Fairford stained glass

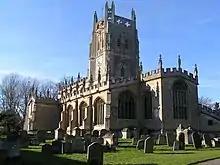
St Mary's Church, Fairford, Gloucestershire, built by John Tame (d.1500), consecrated in 1497. Viewed from south-east. Home of the Fairford stained glass windows

The Fairford stained glass is a set of 28 pre-Reformation stained glass windows located in St Mary's Church, Fairford, Gloucestershire. The medieval stained glass panes are of national historical and architectural importance as they constitute what is, according to Gloucestershire Historic Churches Trust, "the most complete set of mediaeval stained glass in the country", consisting of 28 windows displaying biblical scenes. They were added after the church had been rebuilt by the wealthy wool merchant John Tame (c.1430–1500). The glass was made between 1500 and 1517 under the instructions of his son, Edward Tame.